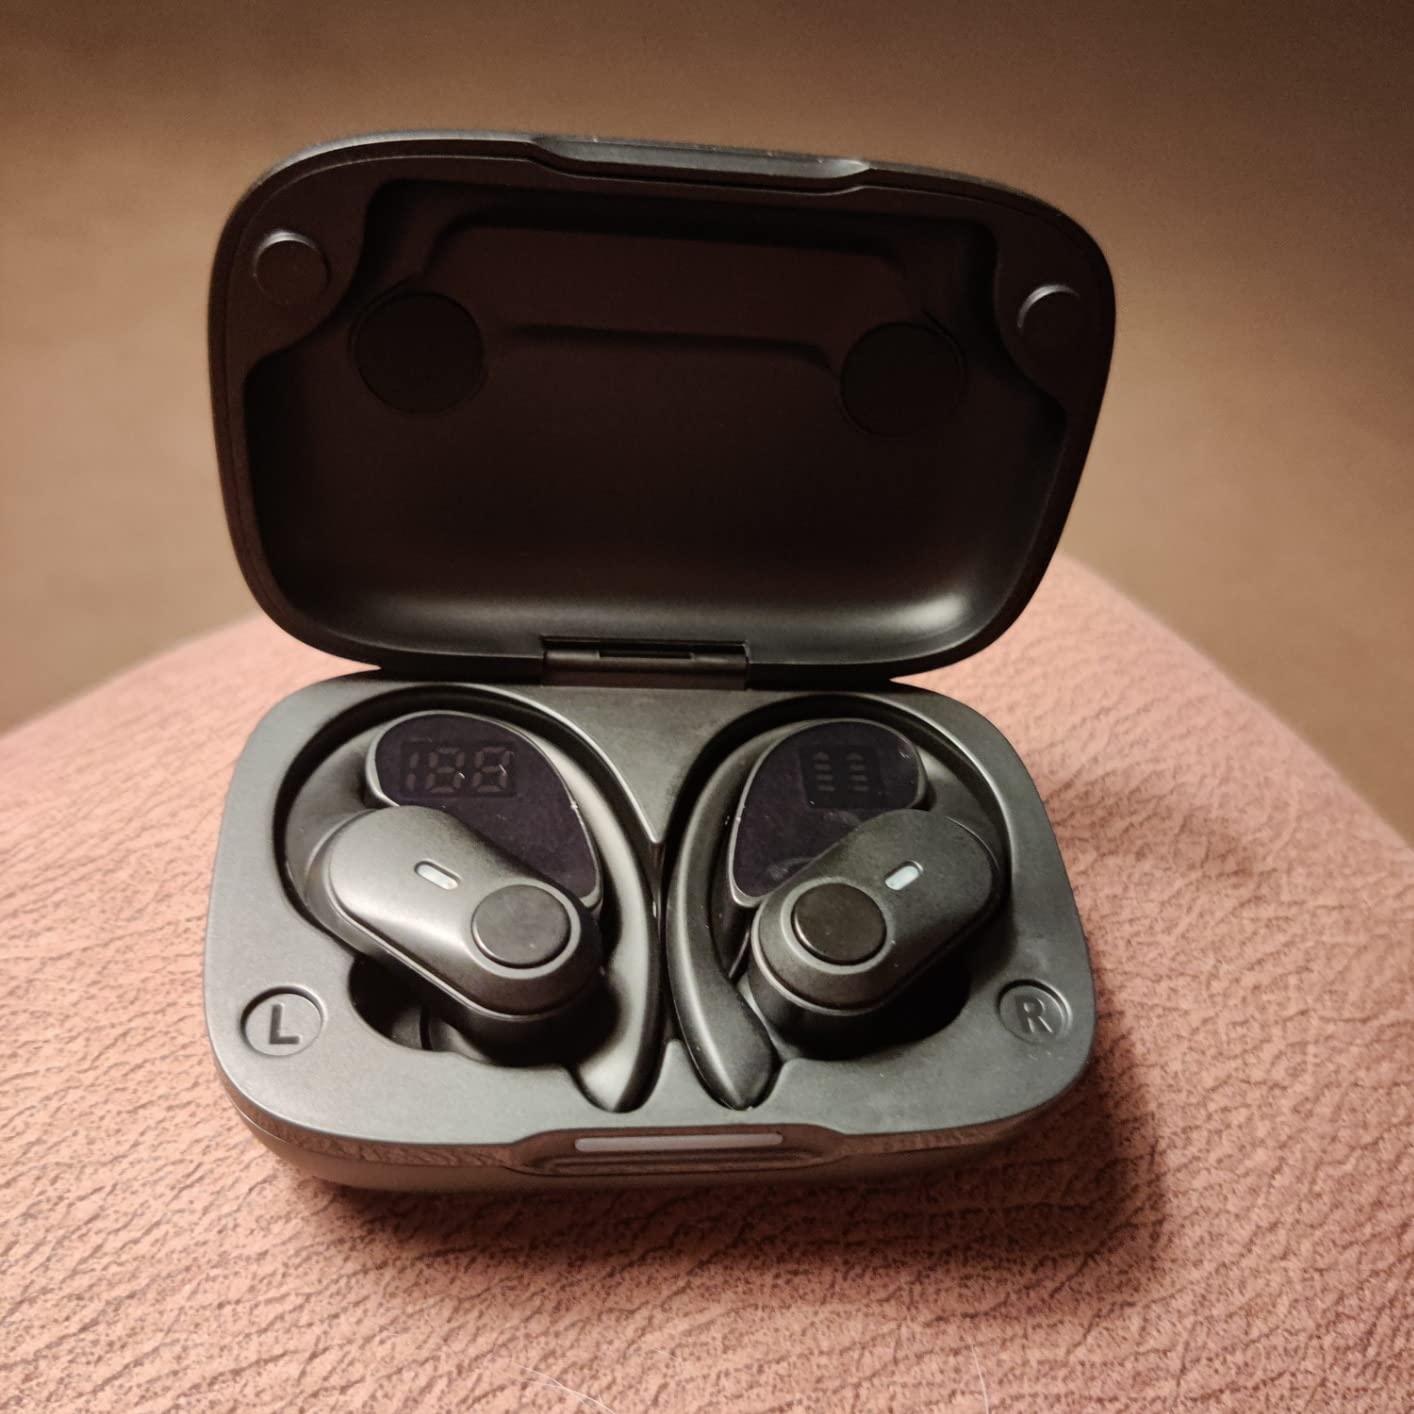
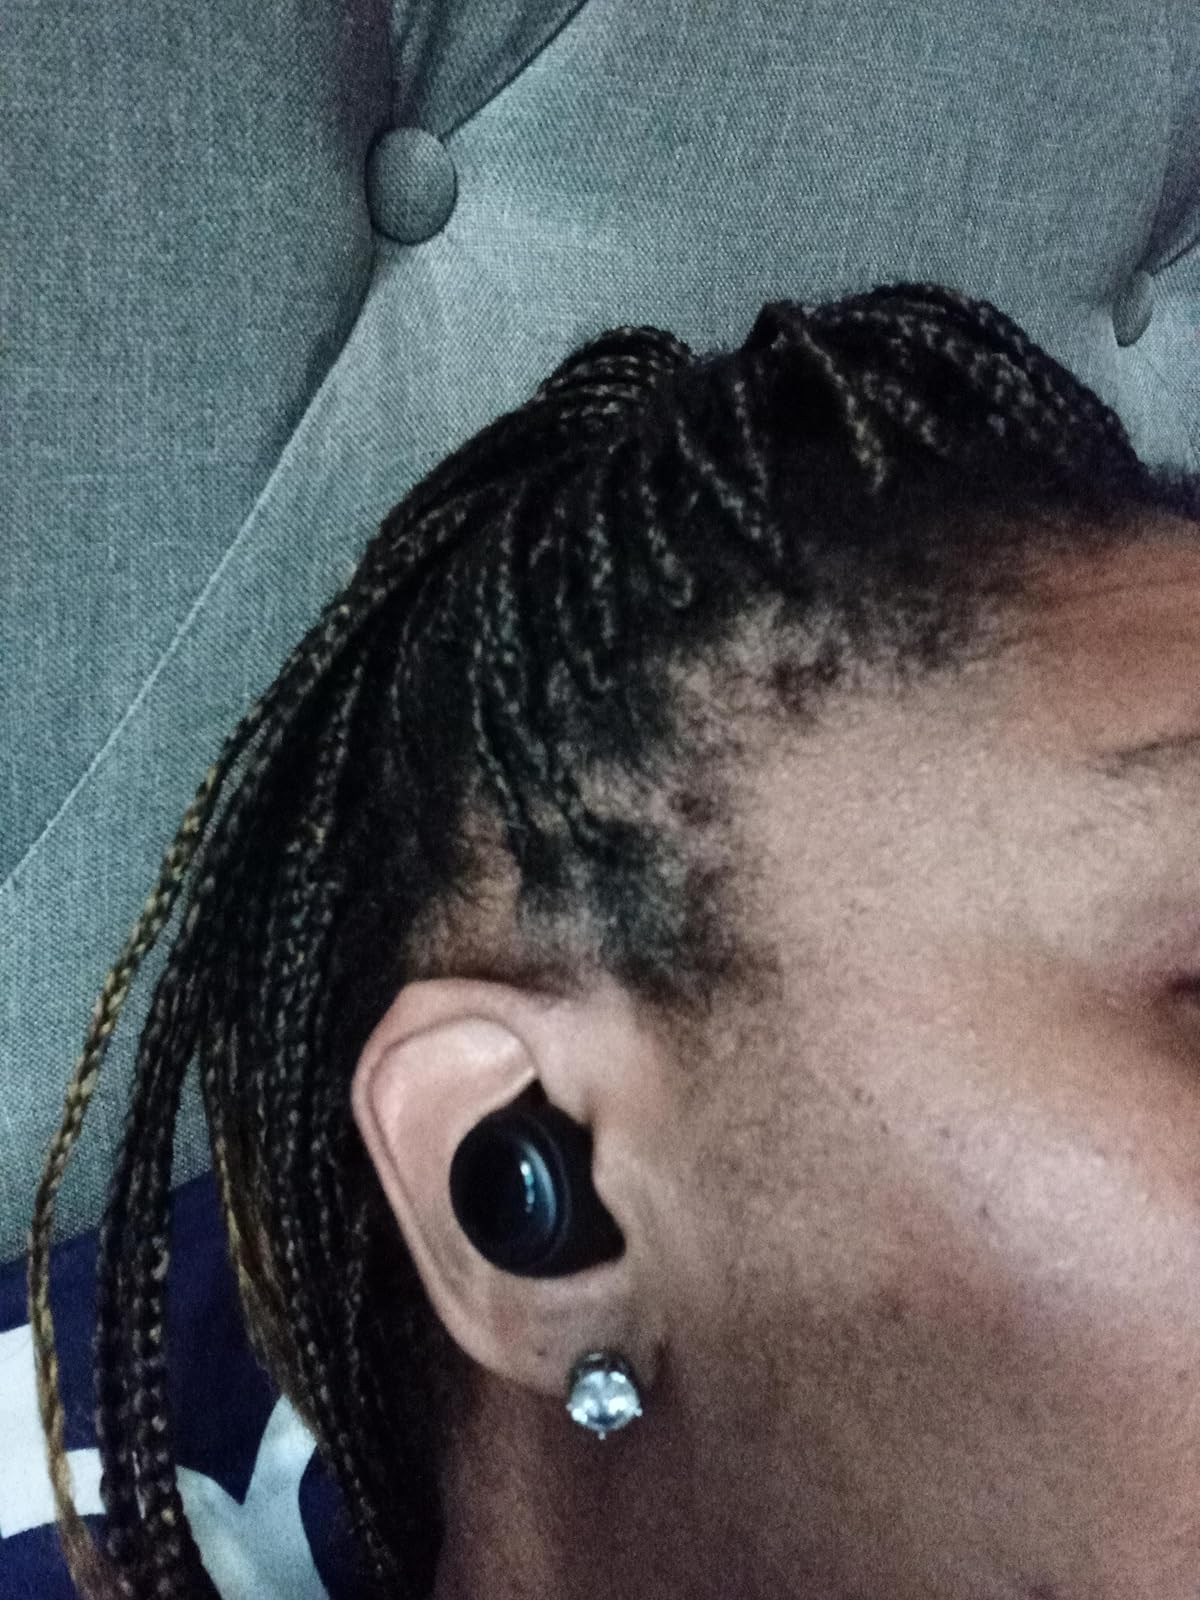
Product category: earbuds
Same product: no